Adam Laxalt

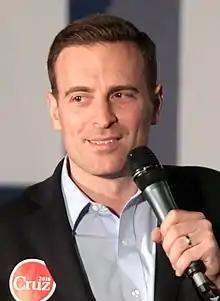
Laxalt in 2016

Adam Paul Laxalt (born August 31, 1978) is an American attorney and politician who served as the 33rd Nevada Attorney General from 2015 to 2019. A member of the Republican Party, he was the party's unsuccessful nominee for governor of Nevada in 2018 and for the U.S. Senate in 2022.